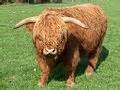
cow